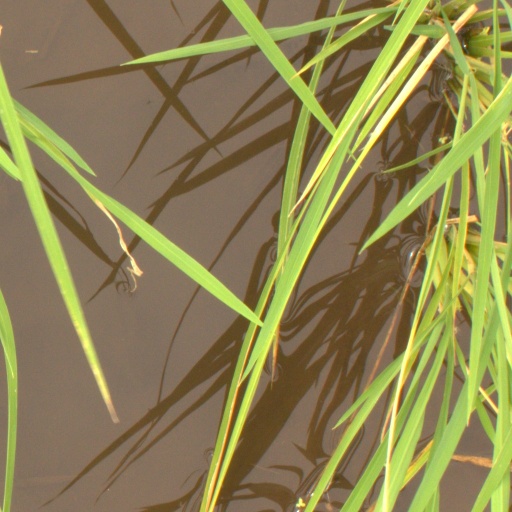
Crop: rice